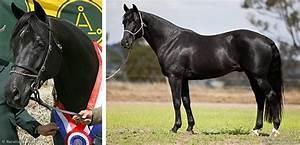
horse